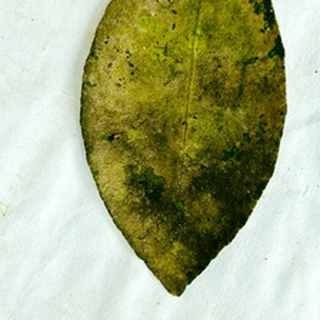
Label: lemon_sooty_mould